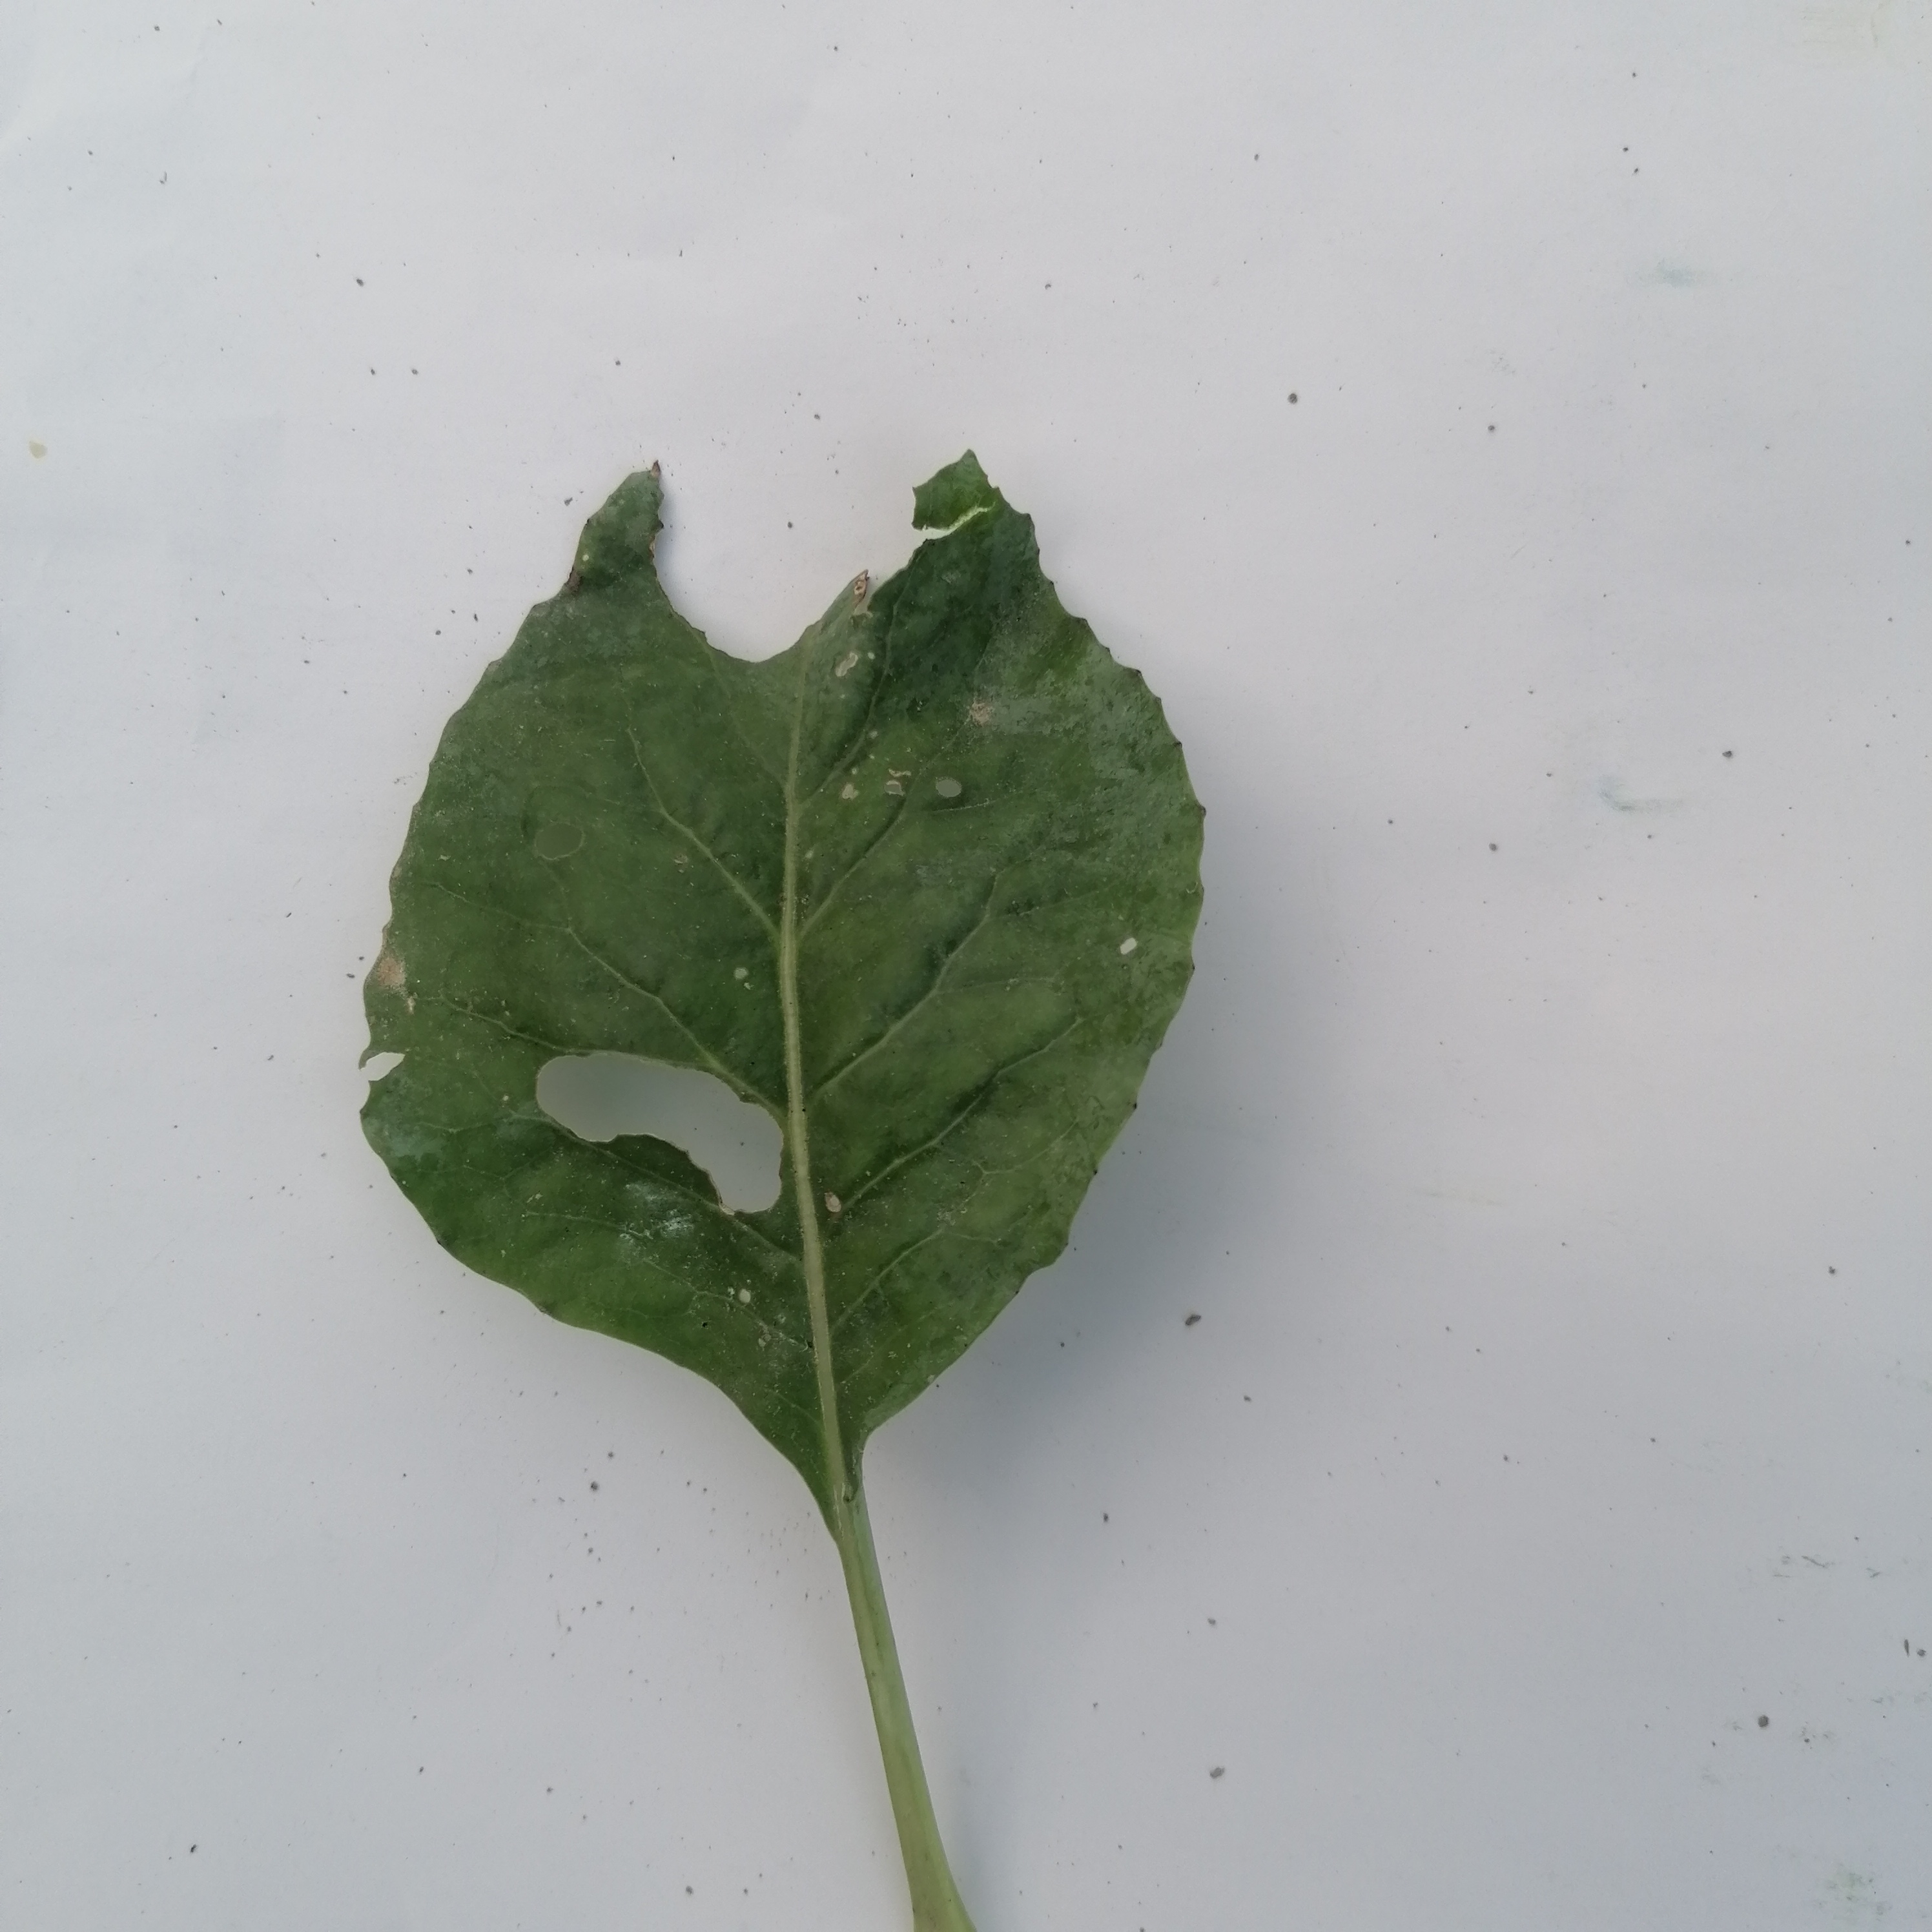
Label: Insect Hole